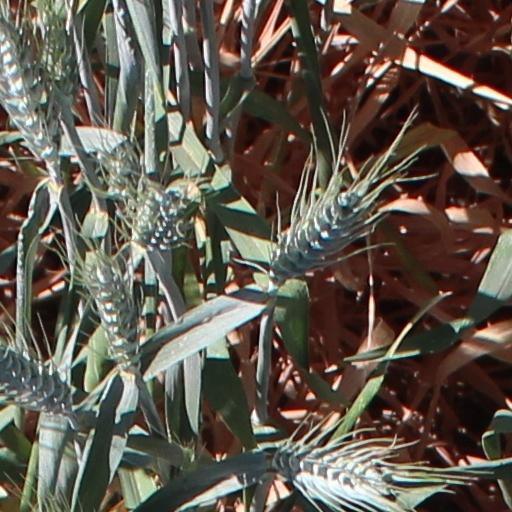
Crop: wheat